Anthony Grant (basketball)

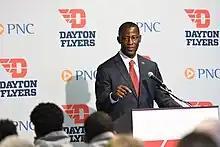
Grant arrives at Dayton in 2017

Anthony Duvale Grant (born April 15, 1966) is an American basketball coach who is the head men's basketball coach at the University of Dayton. Prior to that, he was the head coach at Virginia Commonwealth University from 2006 to 2009, and at the University of Alabama from 2009 to 2015. Prior to becoming the VCU head coach, he was an assistant coach at the University of Florida from 1996 to 2006.